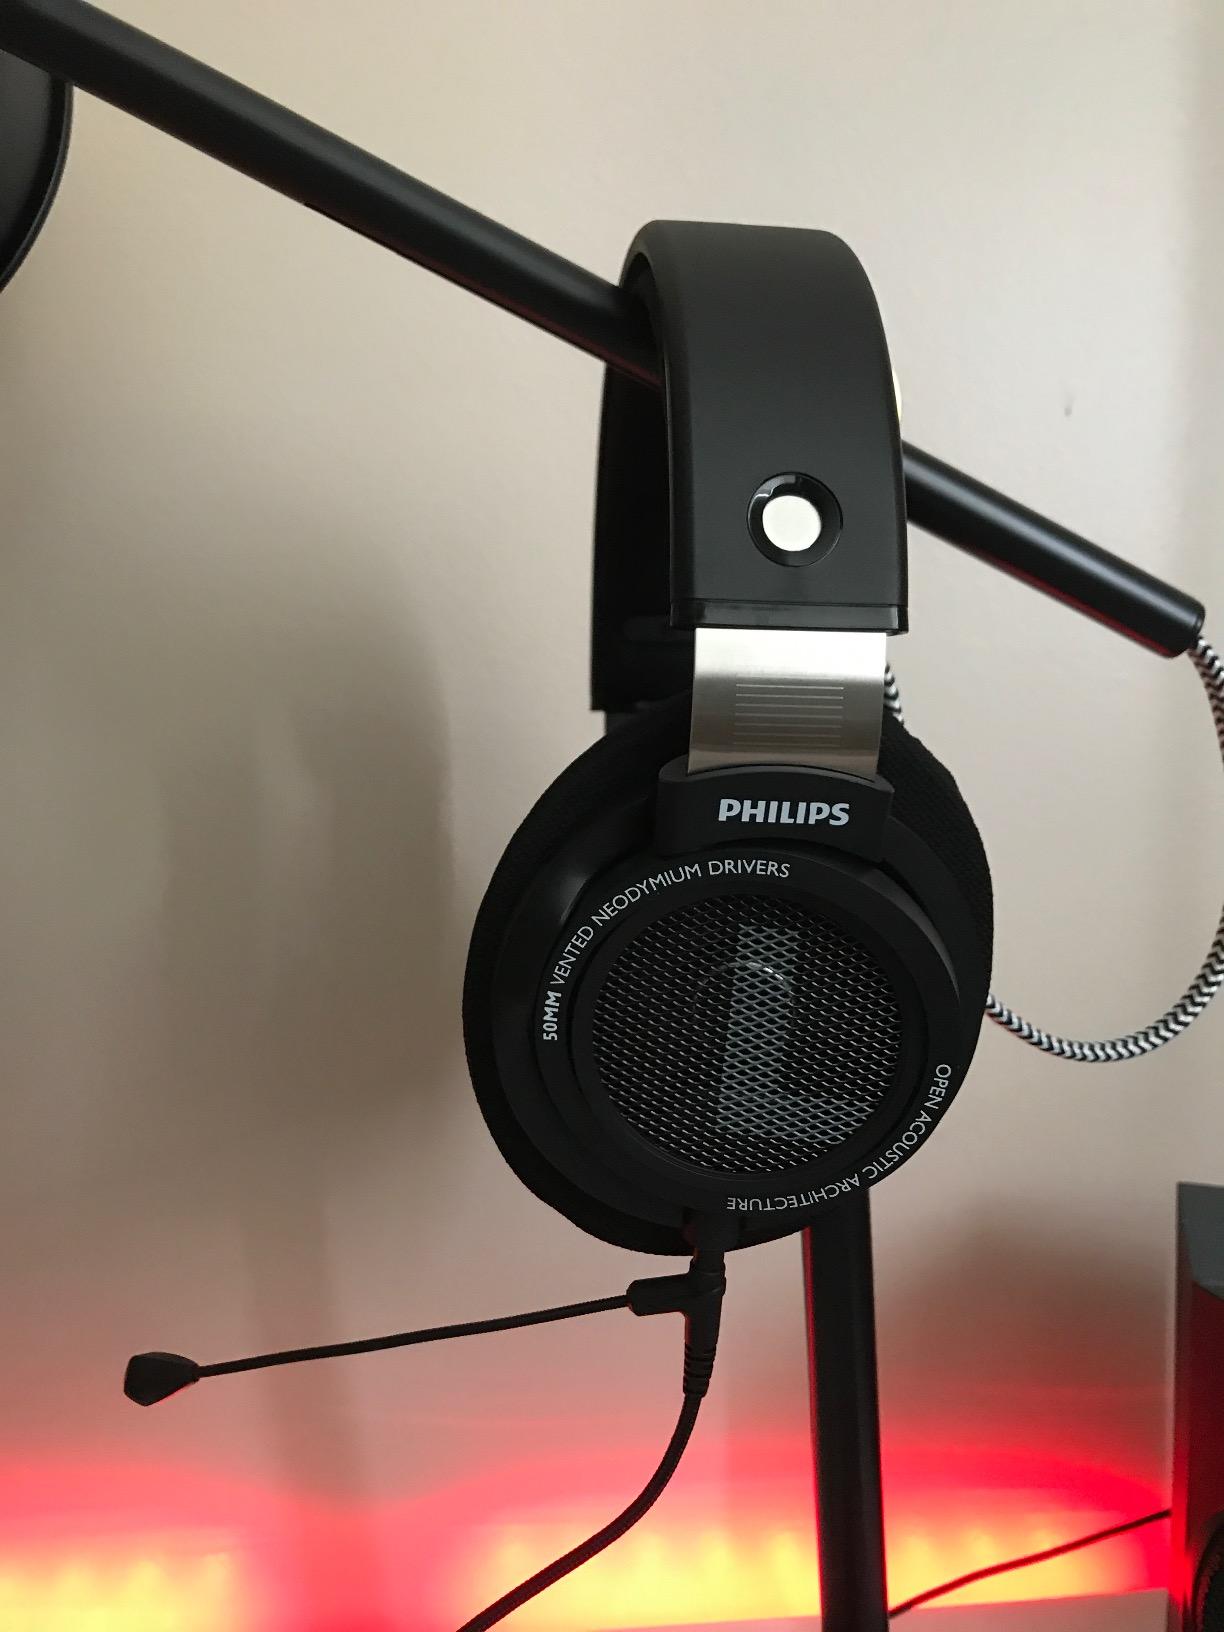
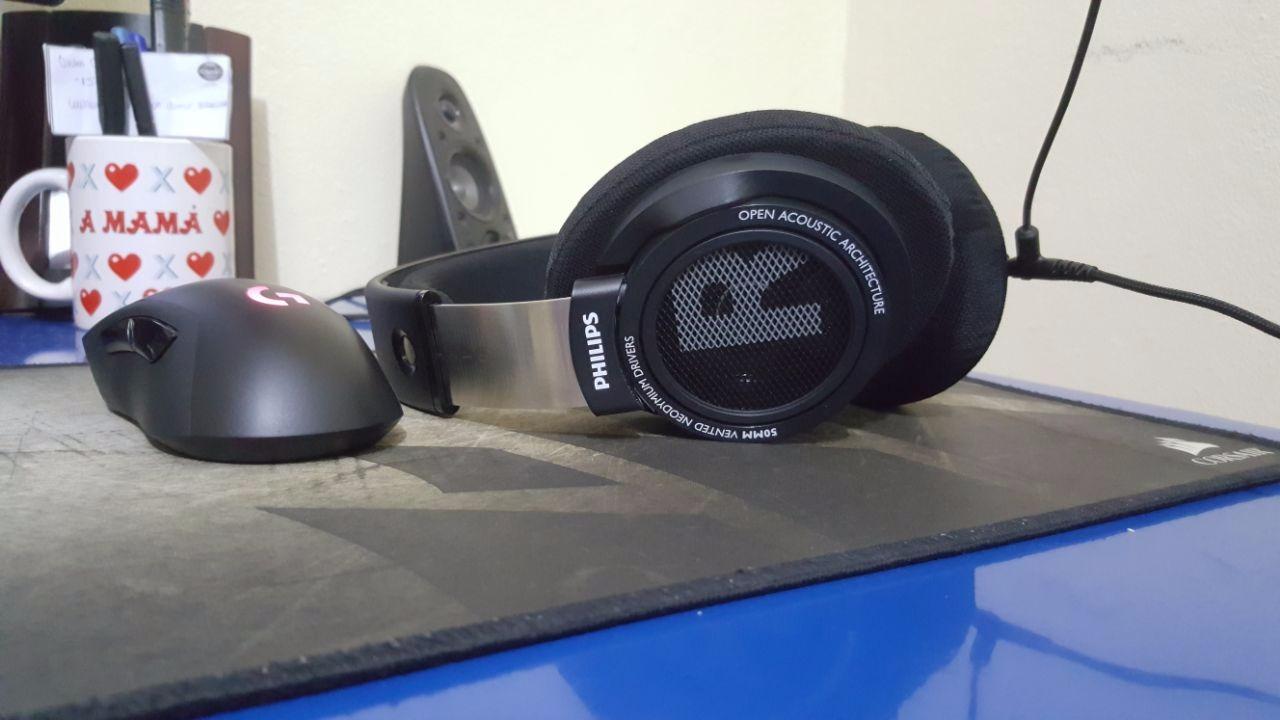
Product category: headphones
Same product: yes